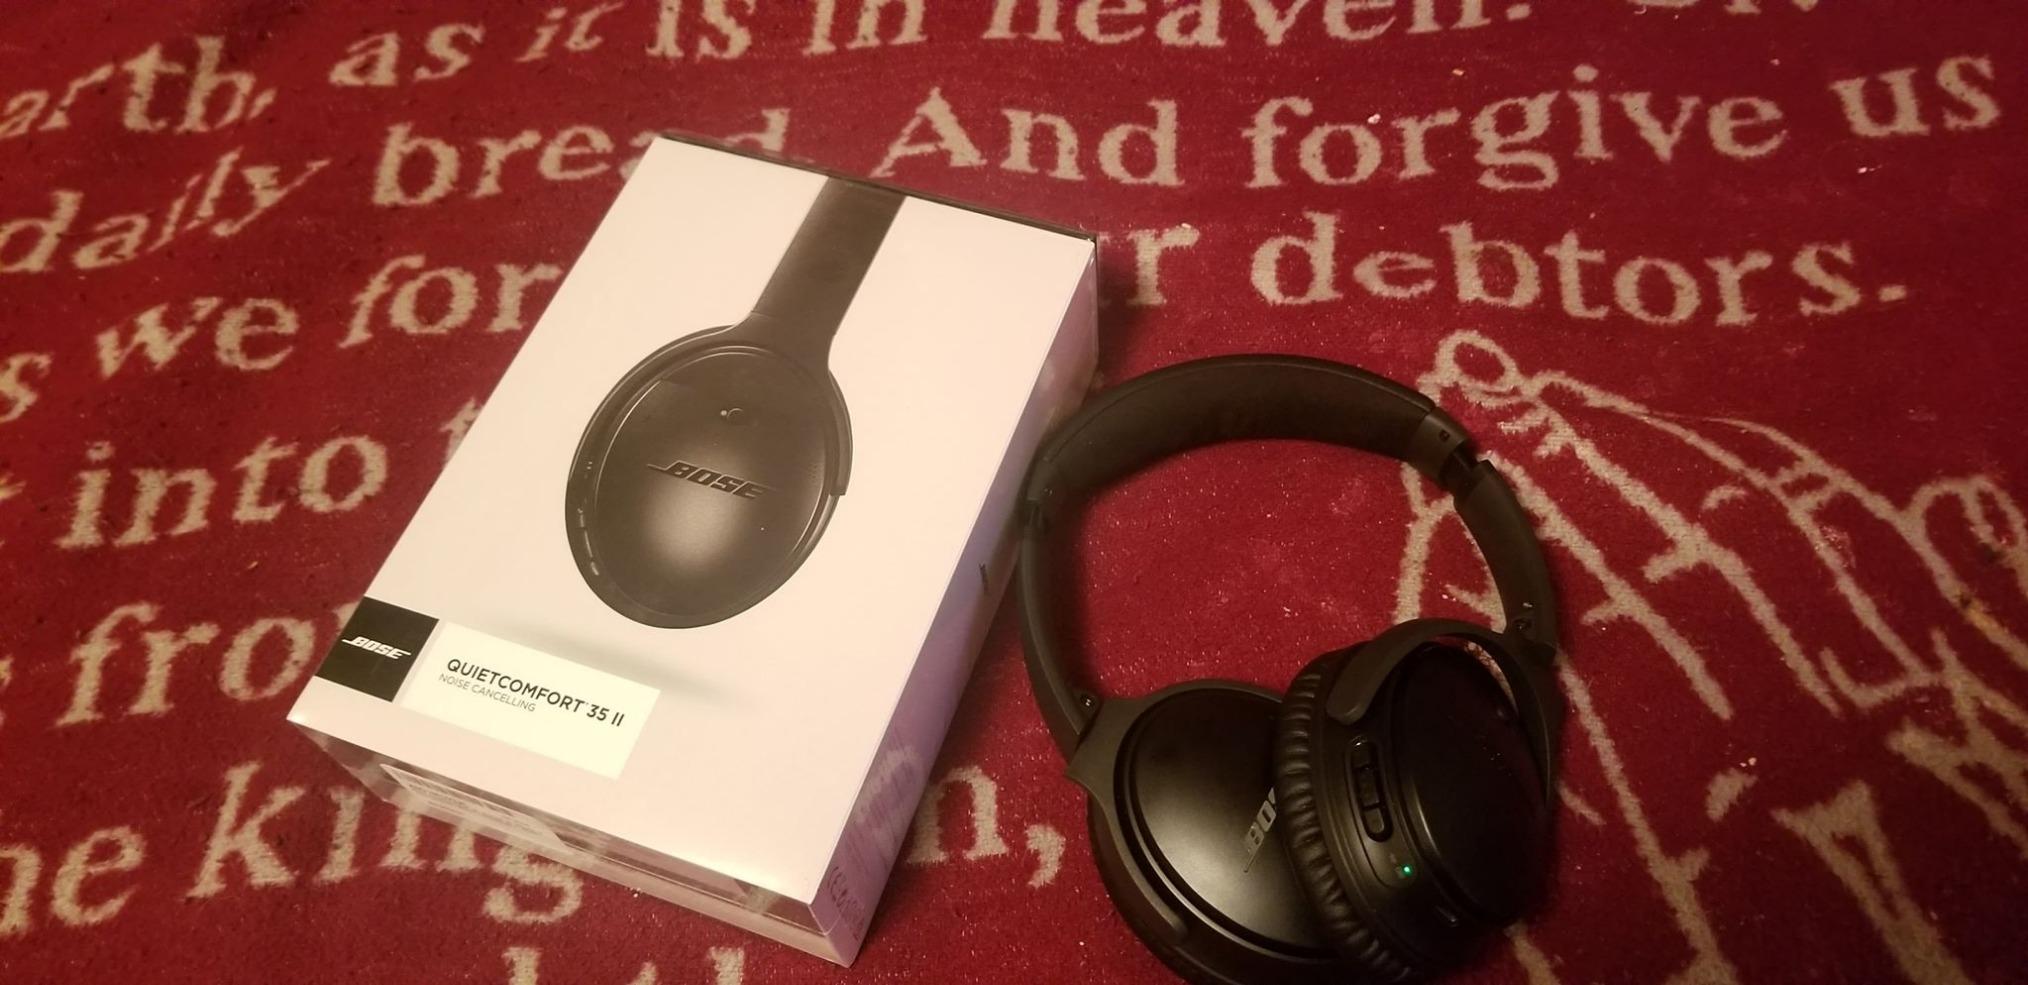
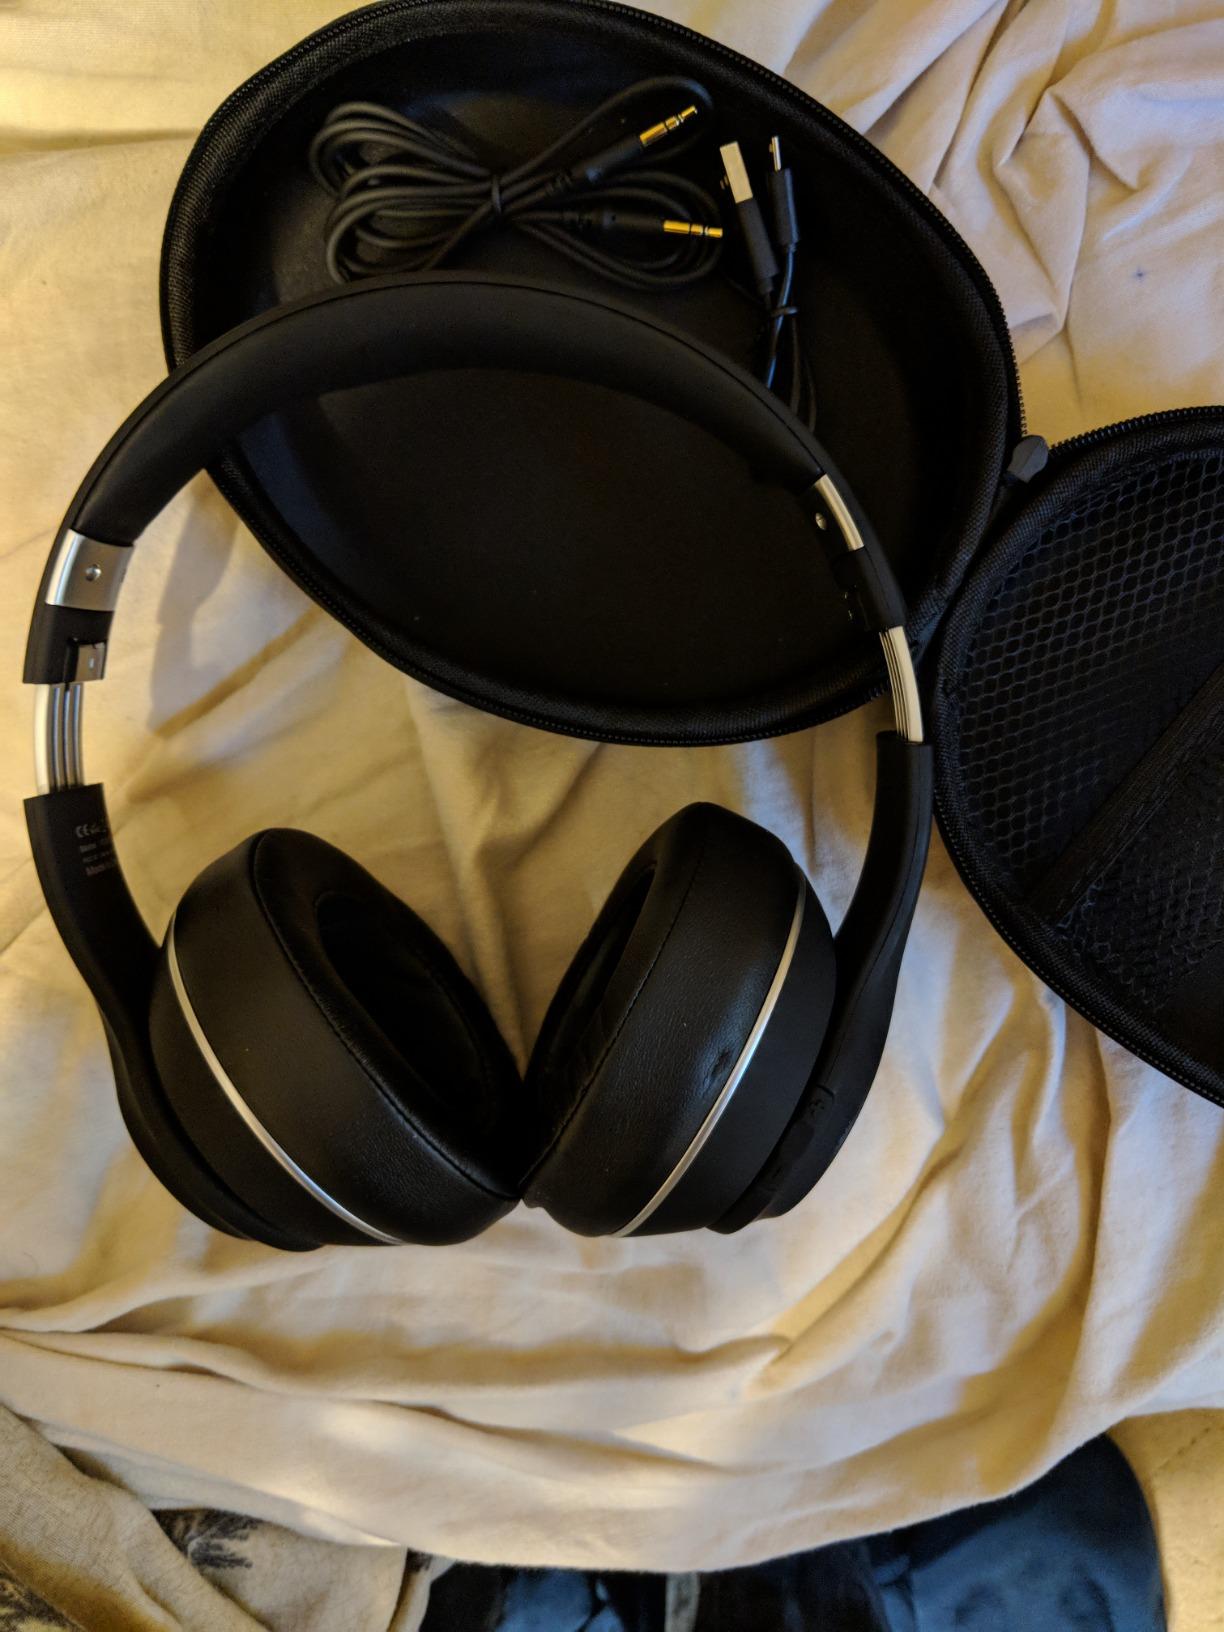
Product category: headphones
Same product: no